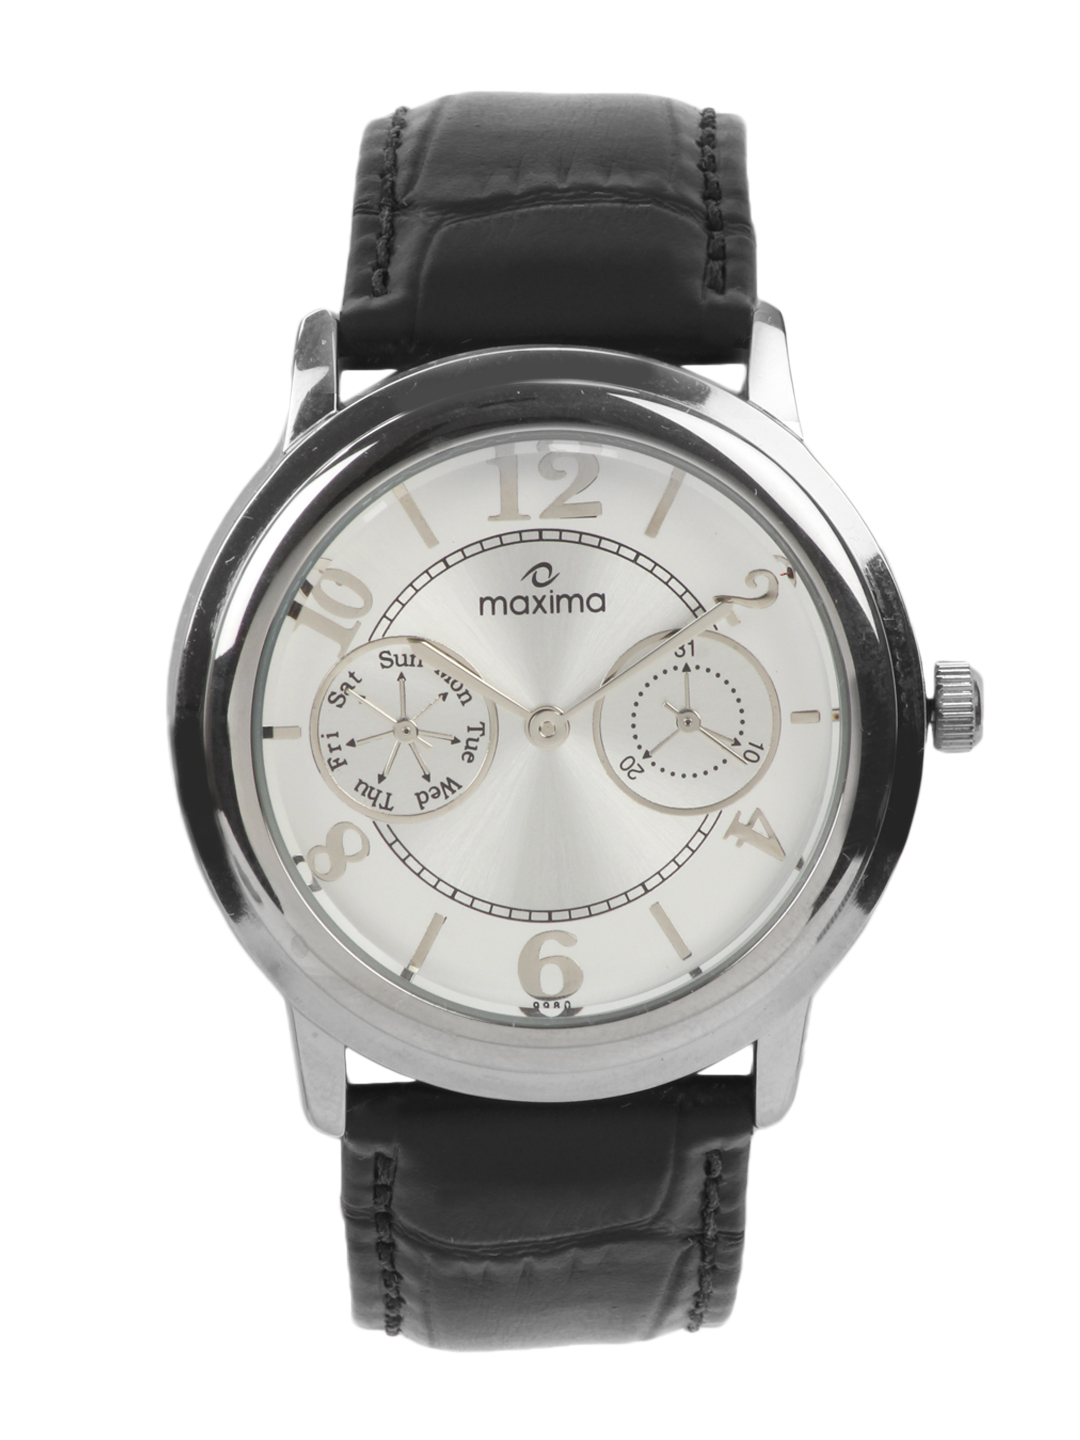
Maxima Men Silver Dial Chronograph Watch
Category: Accessories / Watches / Watches
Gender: Men
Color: Silver
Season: Winter 2016
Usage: Casual